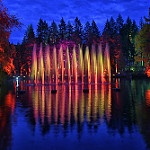
Label: forest